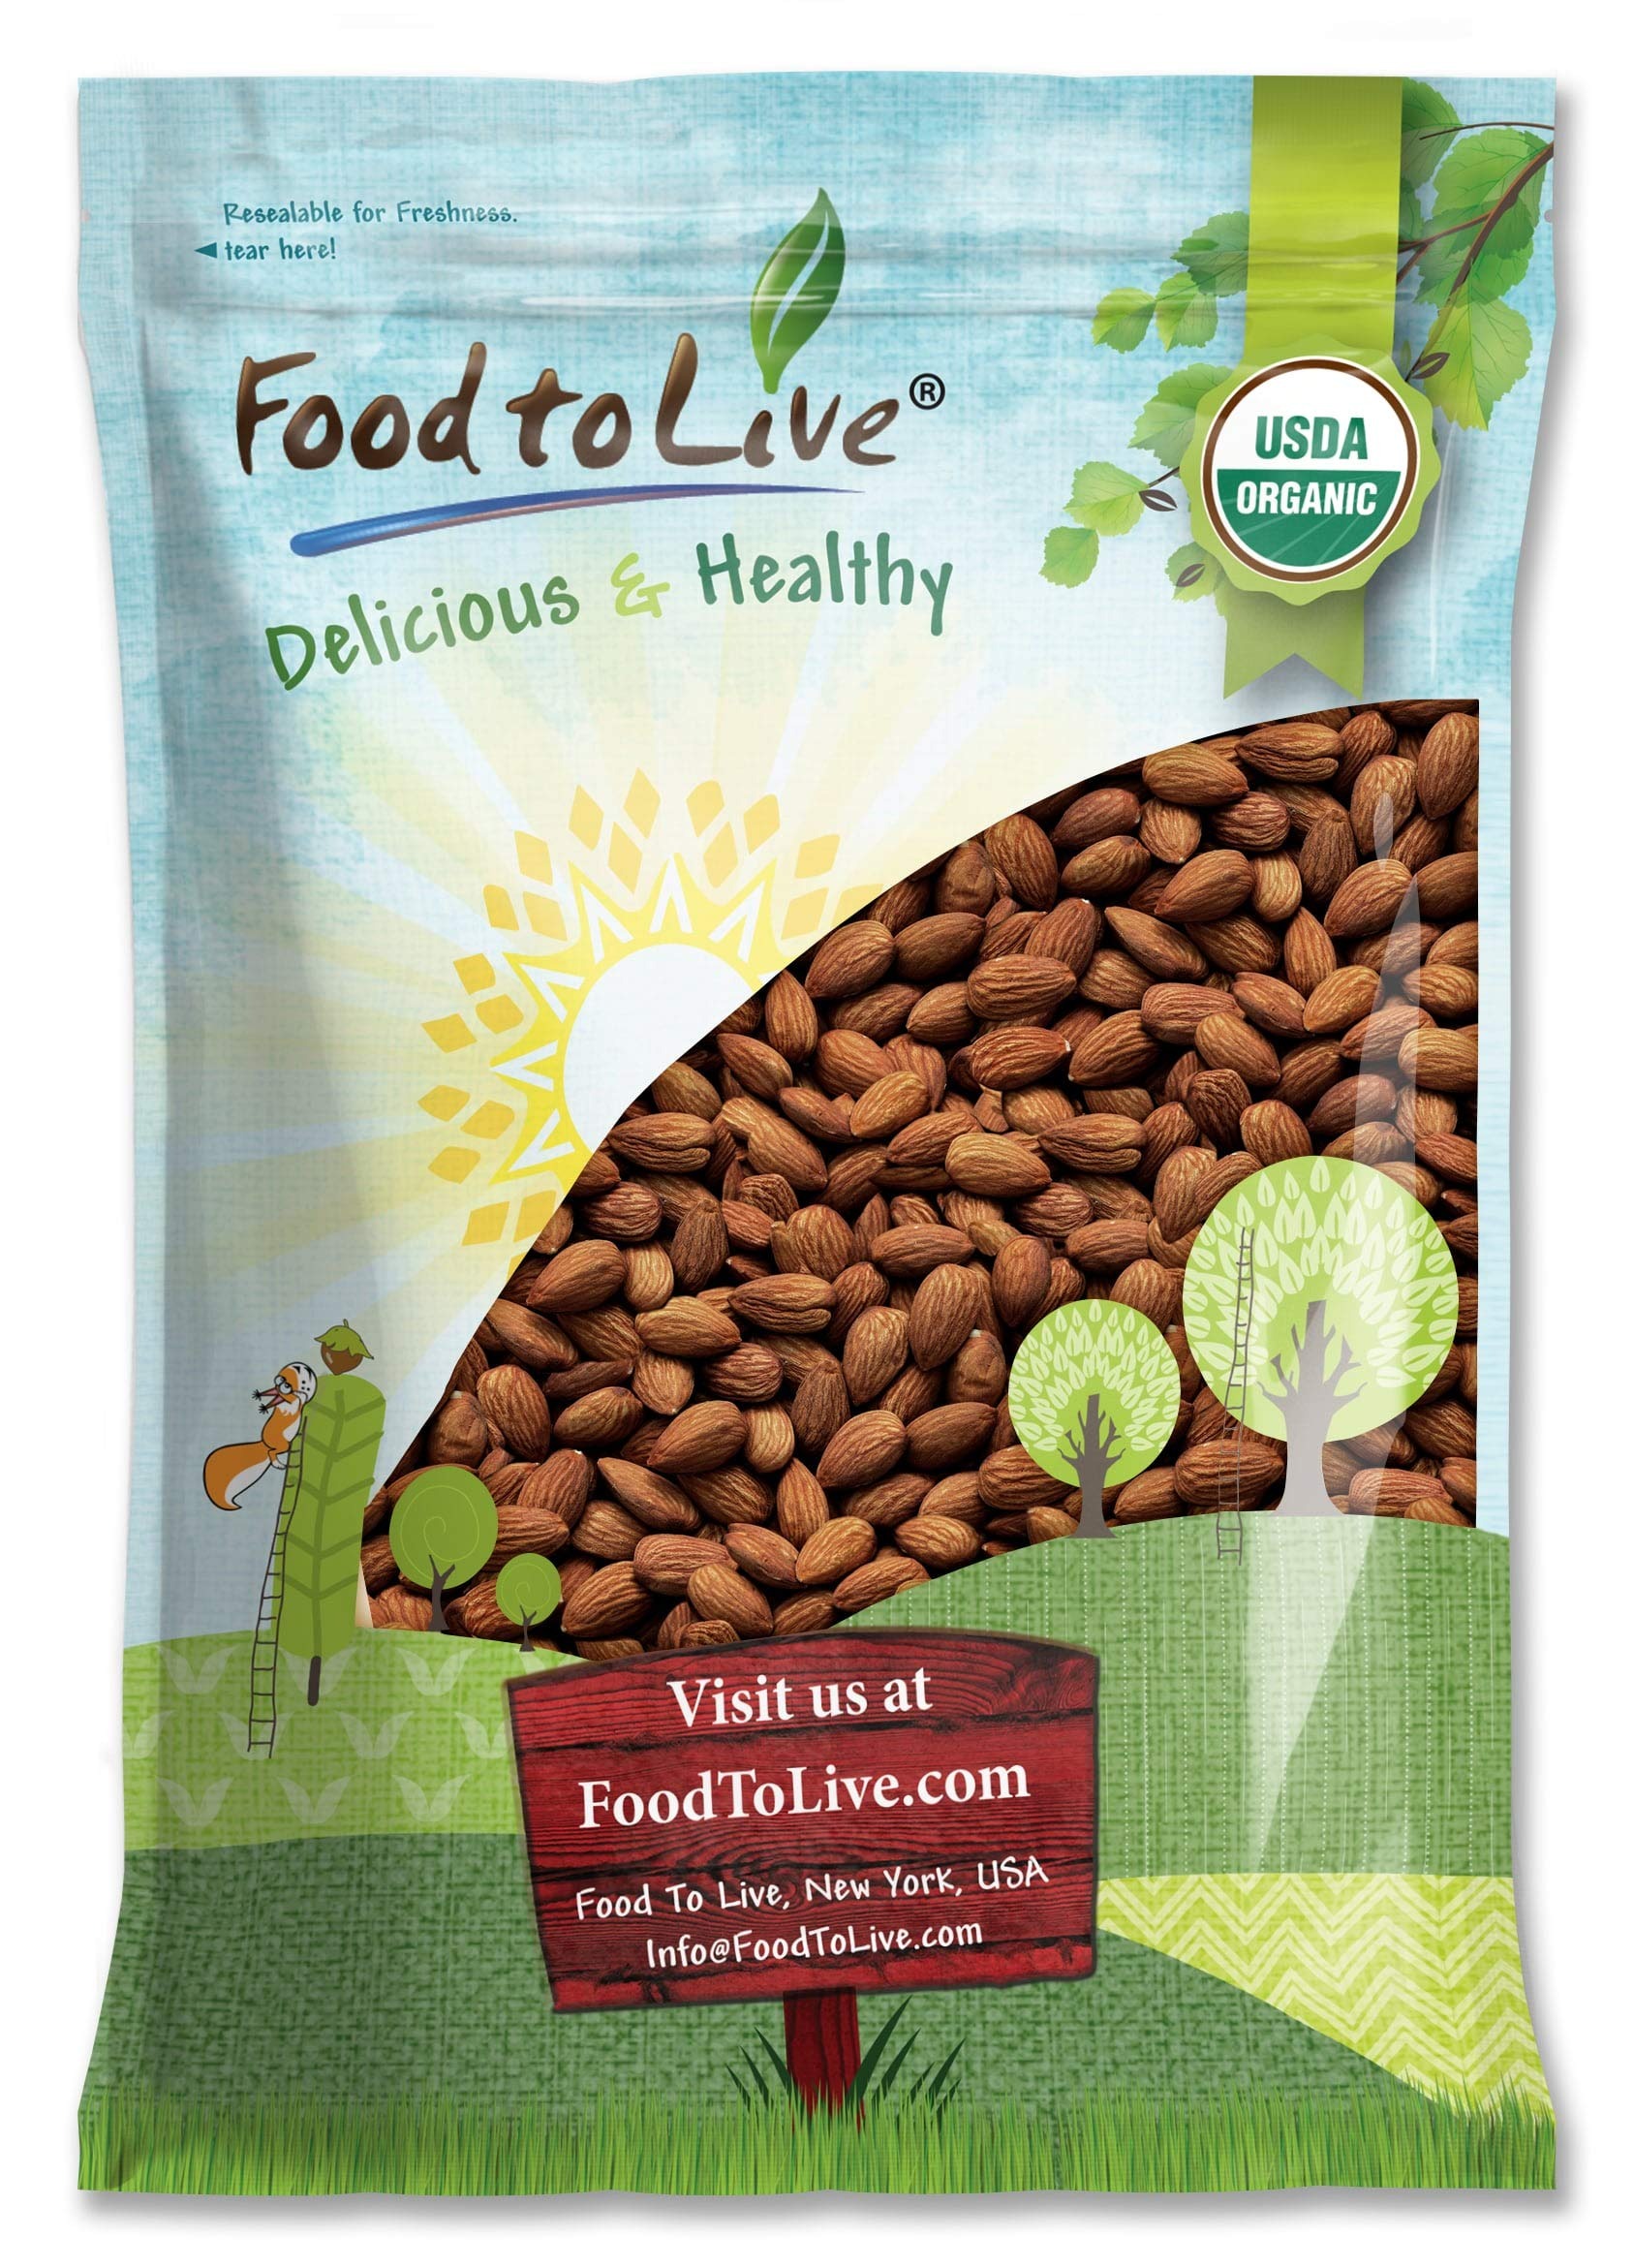
Item Name: Food to Live Organic Dry Roasted Almonds, 8 Pounds – Non-GMO, Unsalted, Vegan, Keto, Paleo, Kosher, Bulk, High in Protein, Dietary Fiber, Vitamin E, Copper, Manganese, Magnesium, and Riboflavin.
Bullet Point 1: ✔️ DELICIOUS ALMONDS: Organic Roasted Almonds have the delicious smoky flavor and none of the bitter tang of raw nuts.
Bullet Point 2: ✔️ PACKED WITH NUTRIENTS: Even when roasted, natural almonds retain a large portion of vitamin E, iron, and other essential nutrients.
Bullet Point 3: ✔️ NO HARMFUL ADDITIVES: Organic Dry Roasted Almonds don’t contain any added fats and other ingredients that can be no good for you.
Bullet Point 4: ✔️ DELICIOUS SNACK ANYTIME: Organic Roasted Unsalted Almonds are delicious and pack a nutritional punch, so you can eat them whenever you need an energy boost.
Bullet Point 5: ✔️ CAN BE USED IN COOKING: You can use these Organic Crunchy Almonds in salads, baking, cereals, and other dishes.
Value: 128.0
Unit: Ounce

Price: 124.73